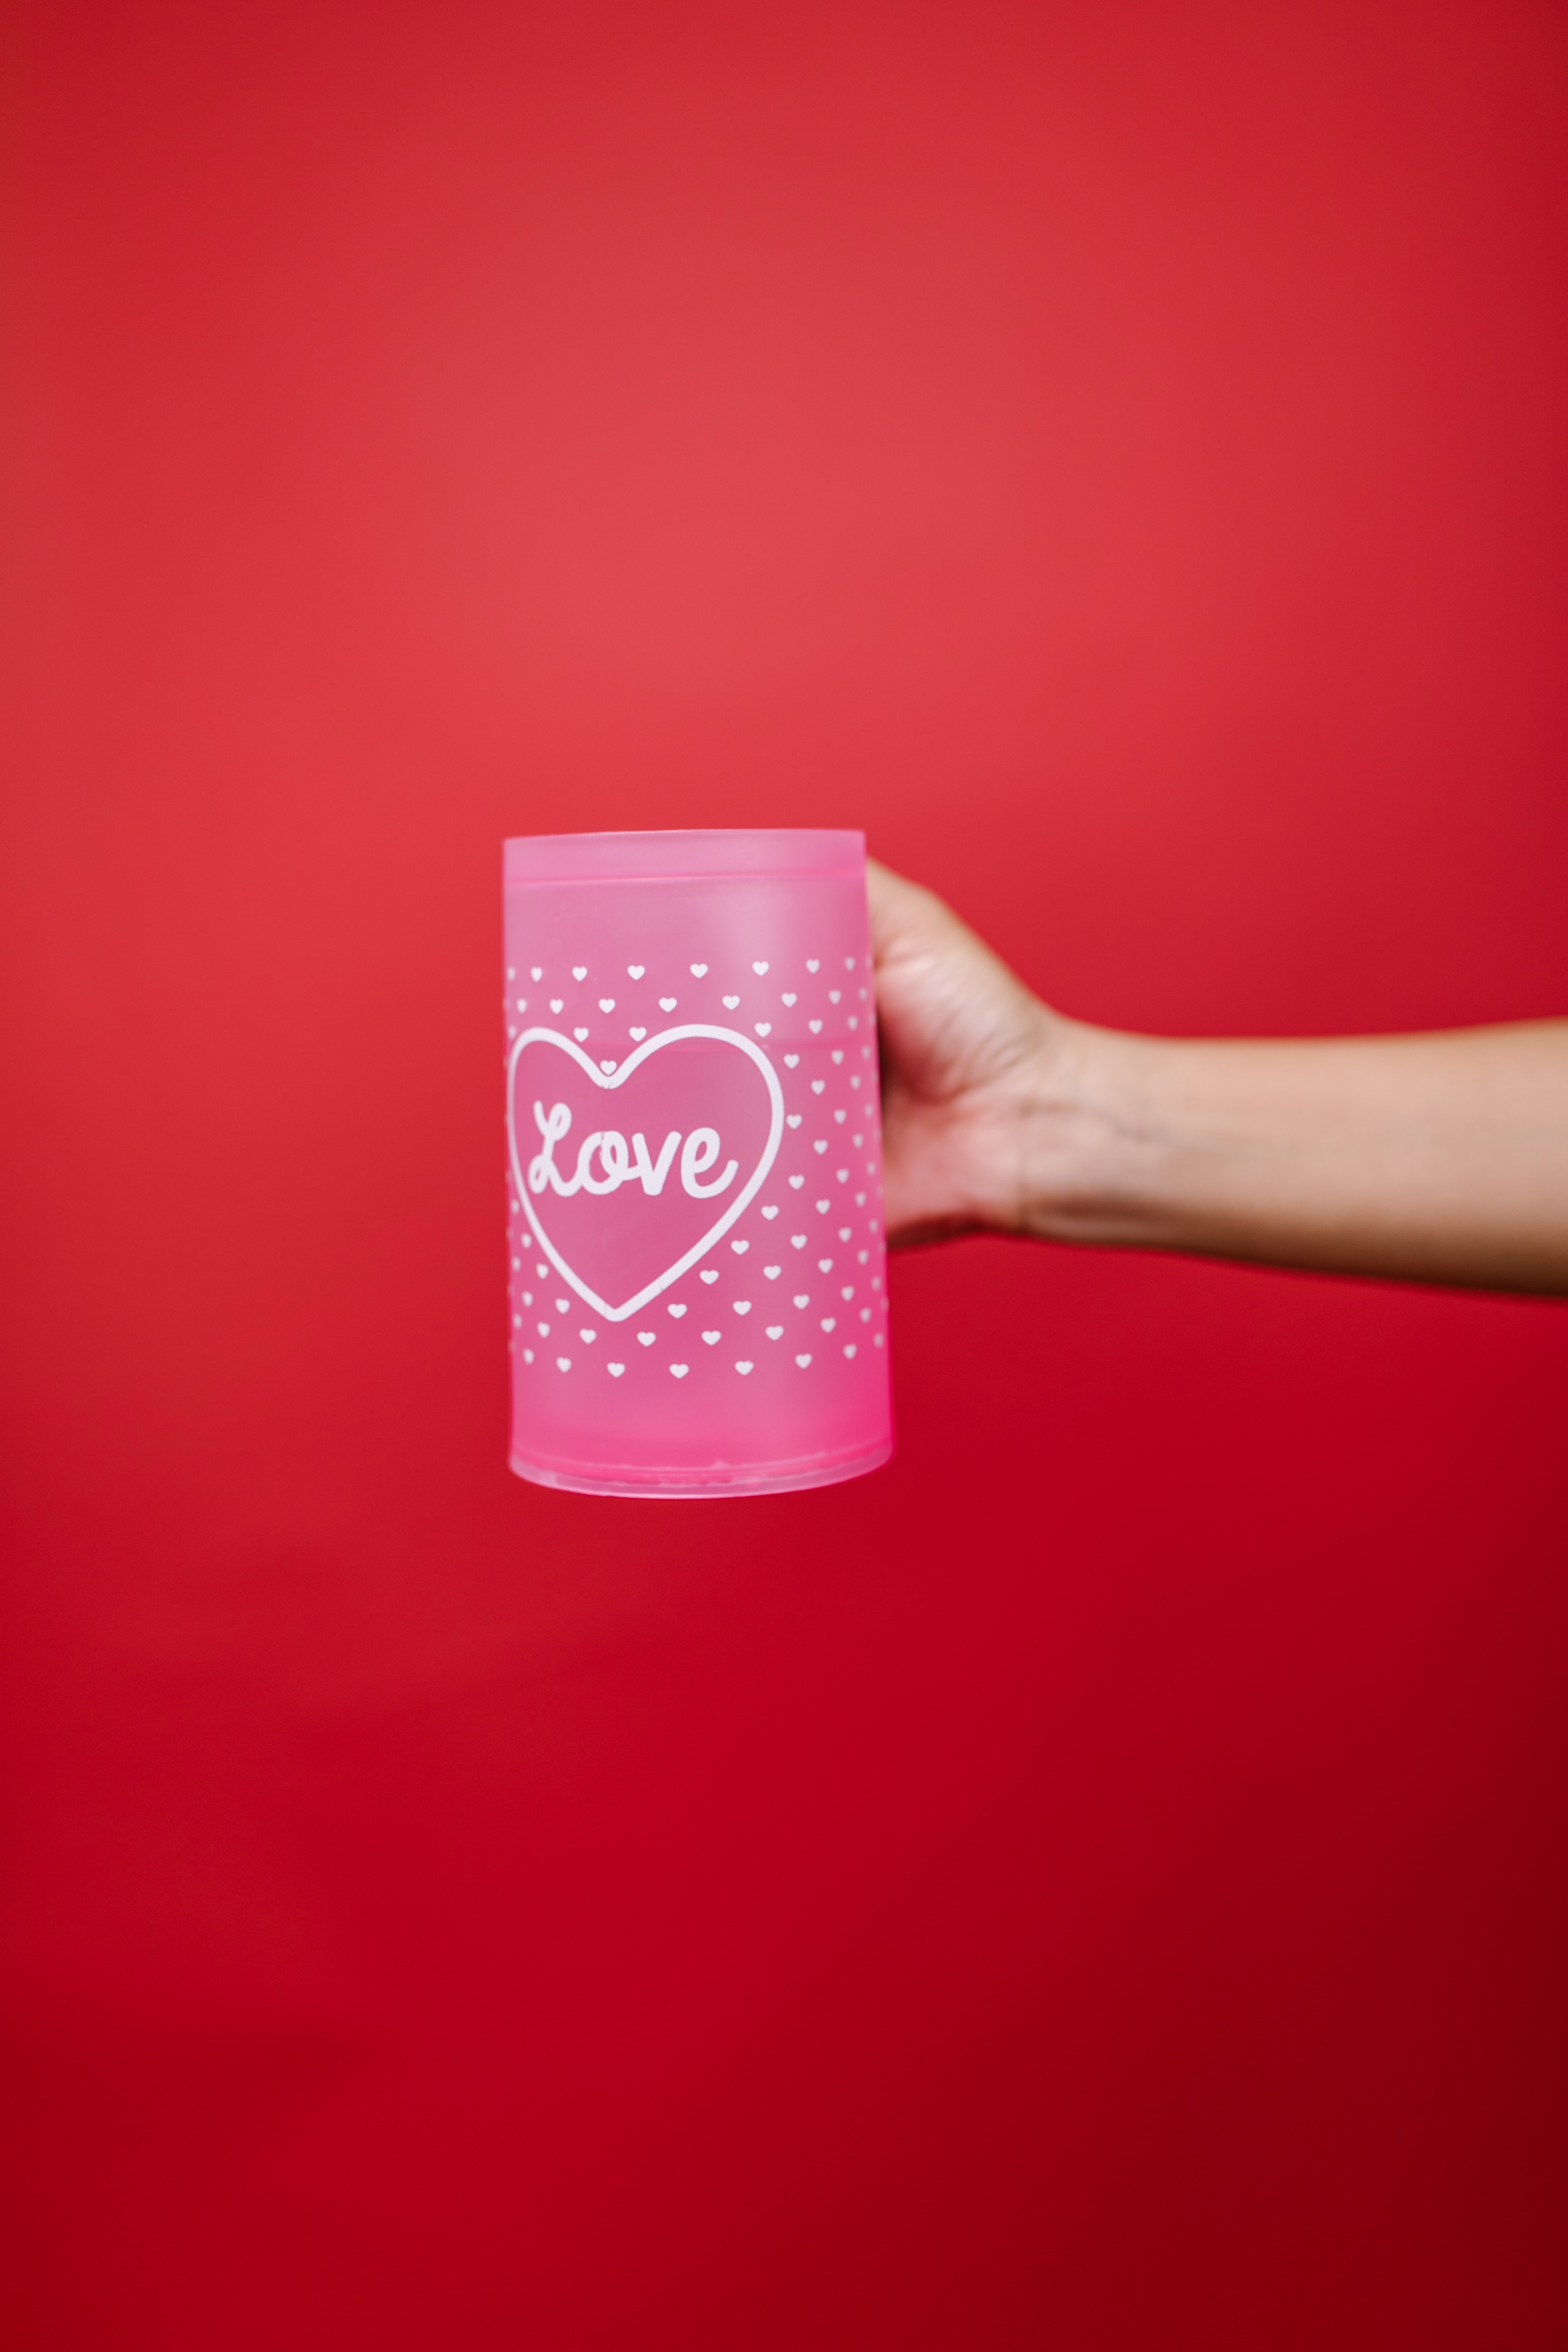
valentine, hand, font, violet, Tints and shades, magenta, nail, electric blue, wrist, rectangle, carmine, cylinder, circle, peach, brand, logo, paper product, box, cosmetics, pattern, thumb, paper, cup, plastic